Perfect Dark Zero

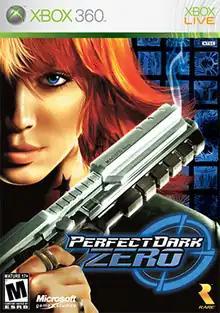
North American cover art

Perfect Dark Zero is a first-person shooter developed by Rare and published by Microsoft Game Studios. It was released as a launch title for the Xbox 360 video game console in 2005. The game is part of the "Perfect Dark" series and a prequel to the original "Perfect Dark". The story of the game follows Joanna Dark, a bounty hunter working with her father and a computer hacker, as she joins the Carrington Institute agency to prevent a rival corporation from gaining possession of an ancient artifact which endows individuals with superhuman powers.